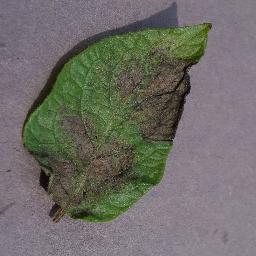
Label: Potato___Late_blight